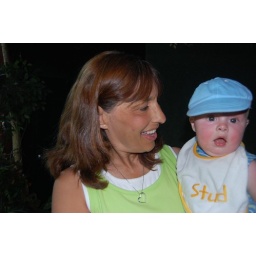
in the monkey house